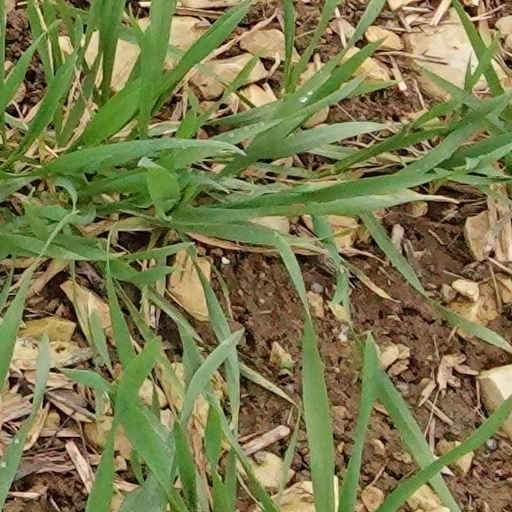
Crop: wheat